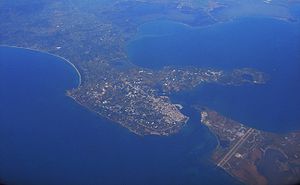
Aktion National Lufthavn
Aktion National Lufthavn er en lille international lufthavn, der betjener byerne Preveza og Lefkada i det nordvestlige Grækenland, nær feriestedet Aktion.